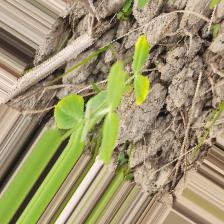
Label: Normal